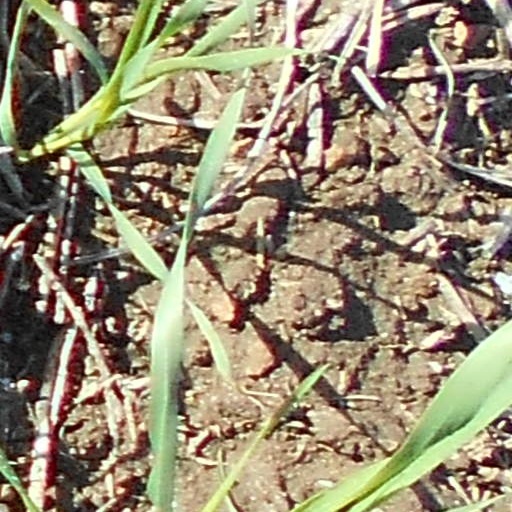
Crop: wheat